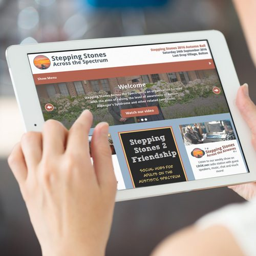
stepping stones across the website as viewed on a tablet device